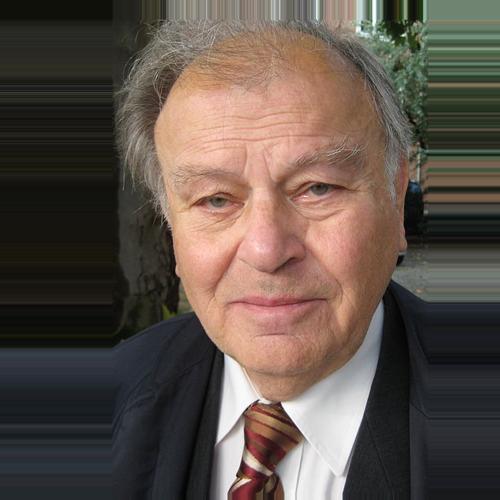
Age: 81